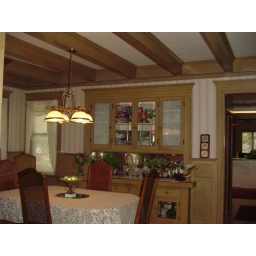
Built-in hutch with lead and beveled glass in dining room.